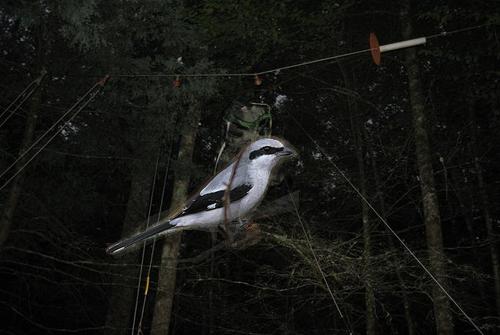
Bird species: Great_Grey_Shrike
Bird type: landbird
Background: land